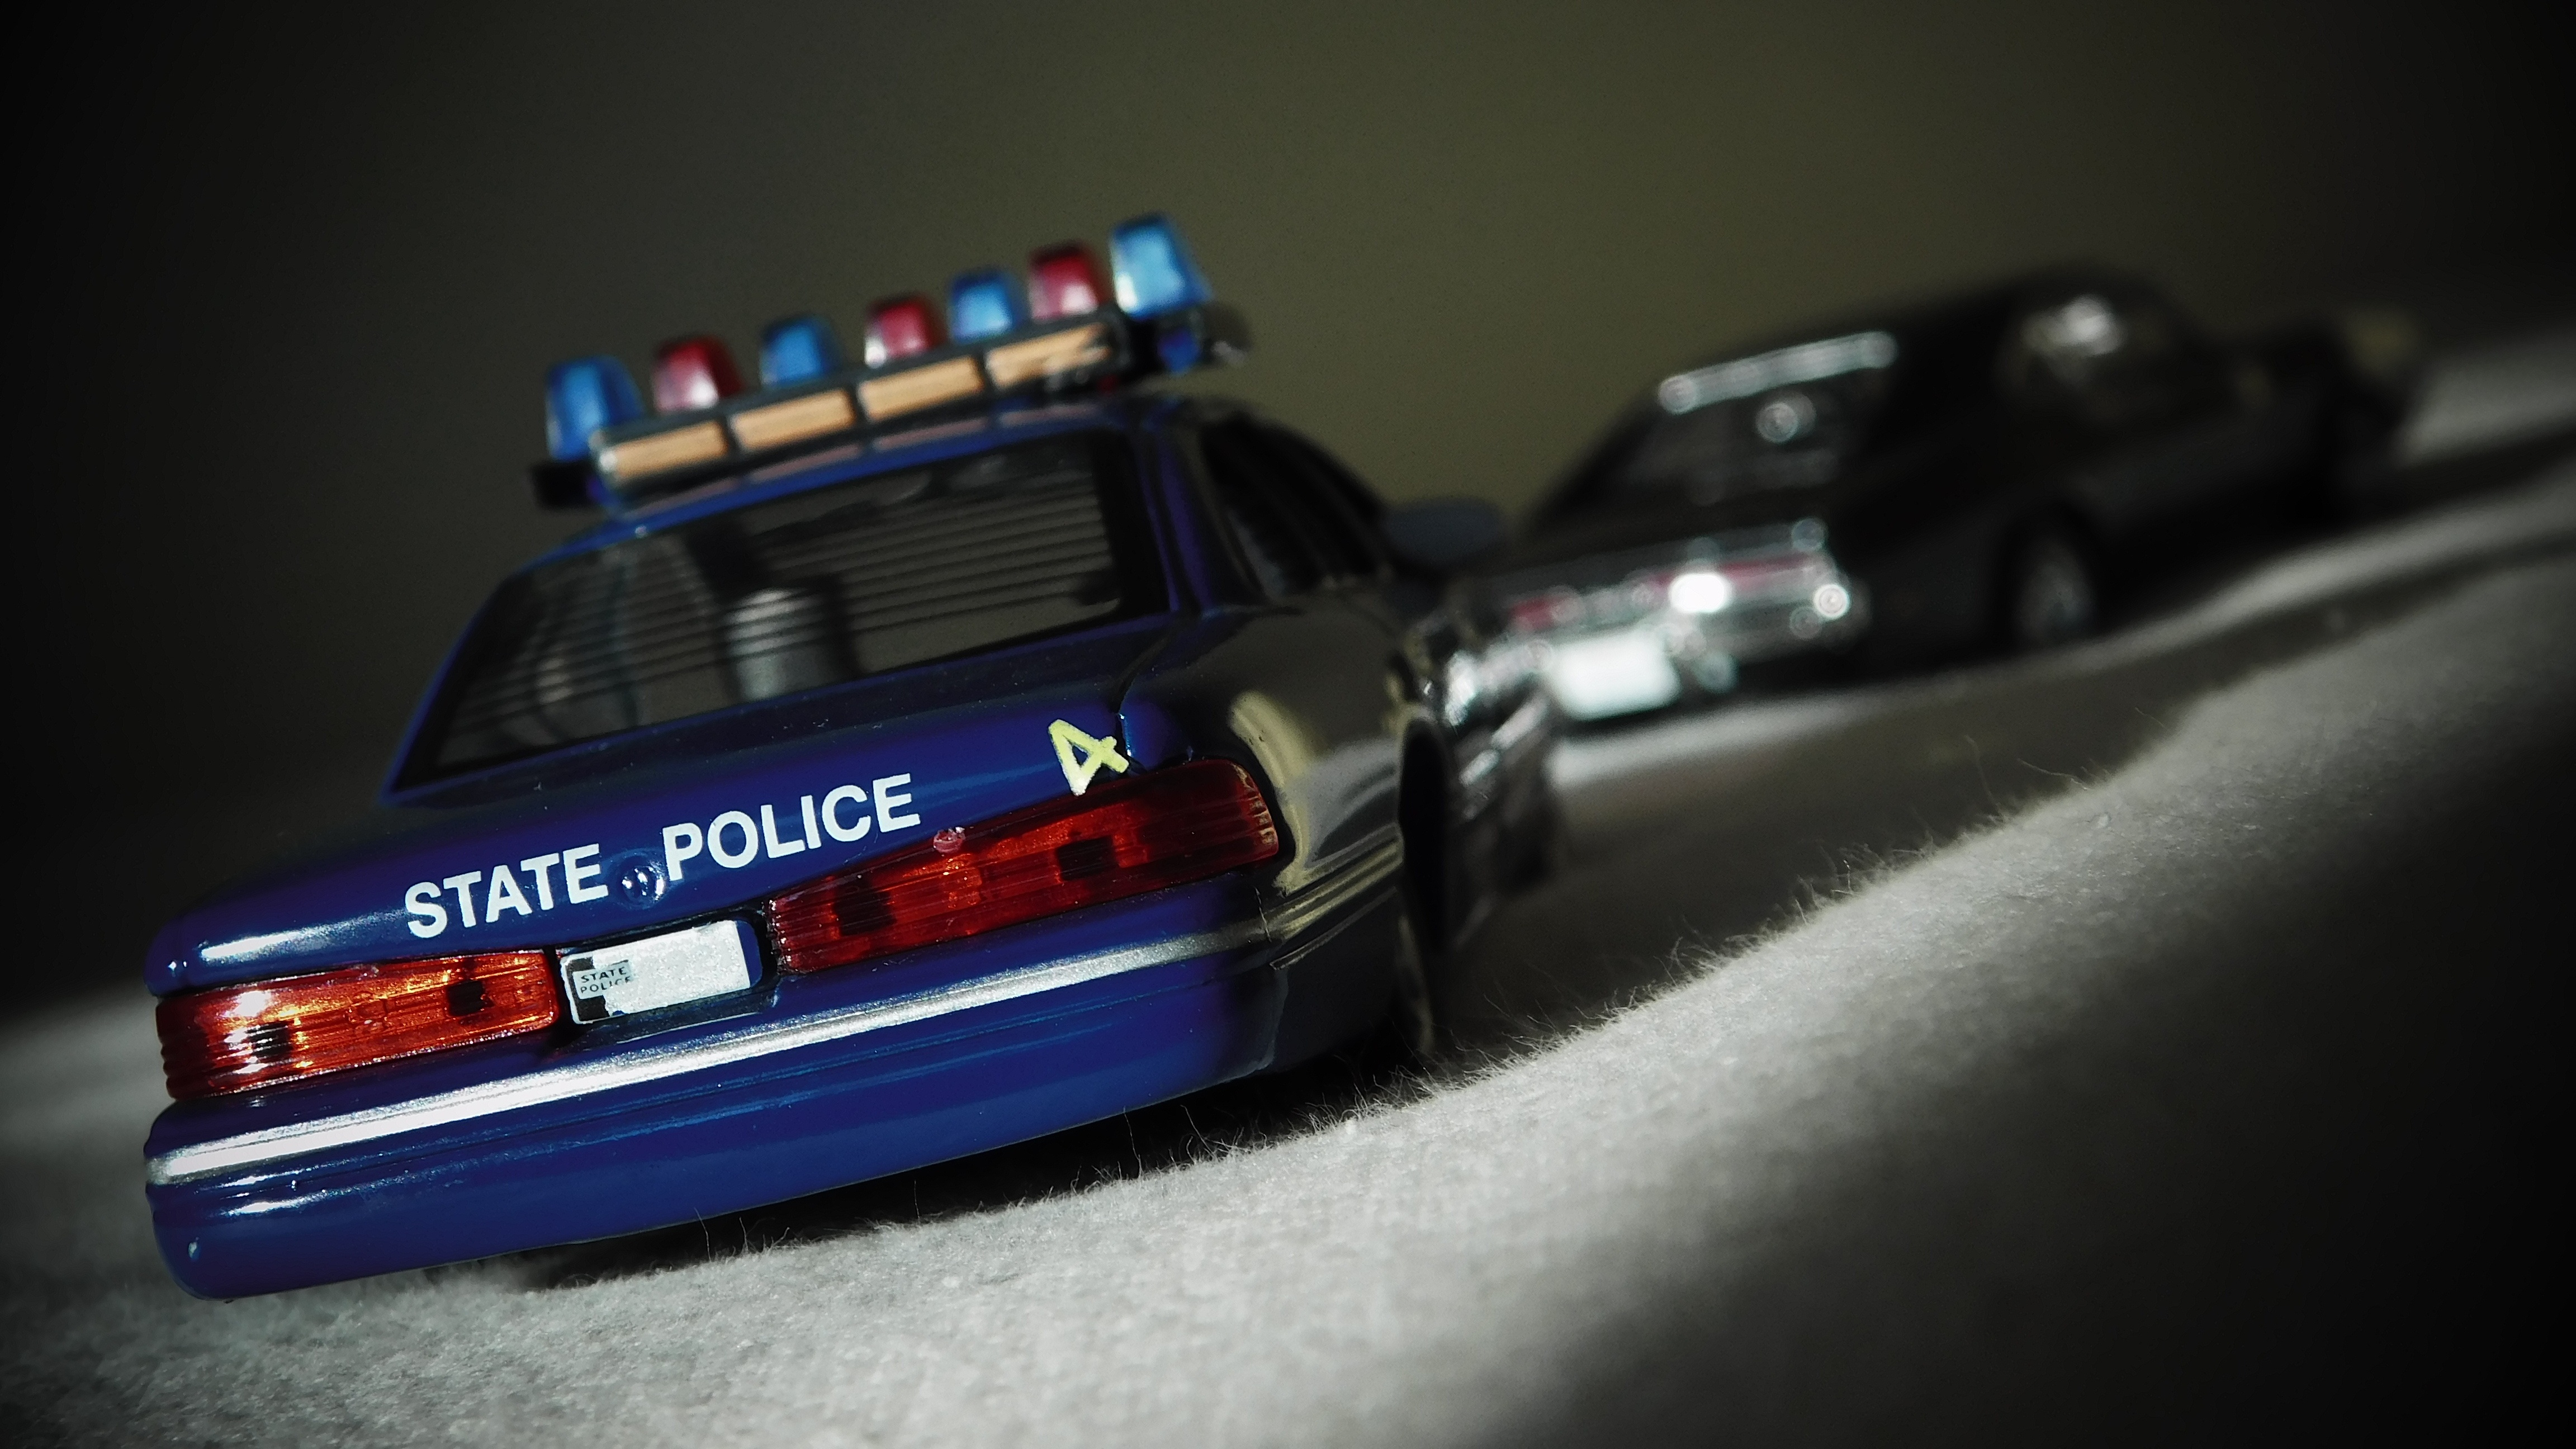
car, vehicle, sports car, race car, supercar, ford, performance, police, cast, chase, model car, police car, crown victoria, land vehicle, scale model, automobile make, automotive exterior, luxury vehicle, vehicle registration plate, executive car